Carlo Rainaldi

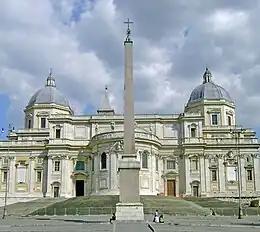
The apsidal part of Santa Maria Maggiore, one of Rainaldi's last works

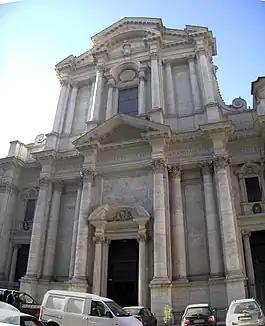
Façade of Santa Maria in Campitelli

Carlo Rainaldi (4 May 1611 – 8 February 1691) was an Italian architect of the Baroque period.